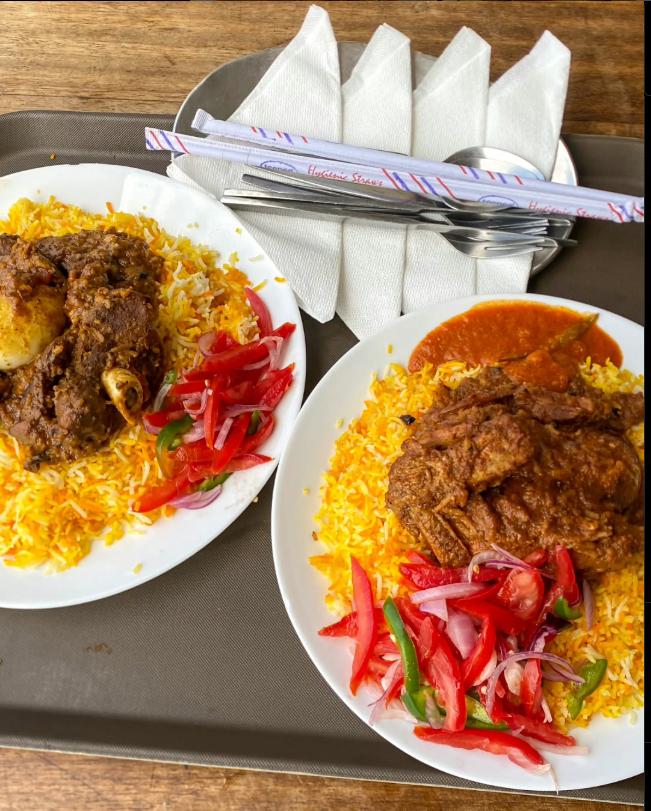
Mbili za wali wa rangi ya njano na nyeupe. Kila mmoja akiona kipande kikubwa cha nyama ya kukaanga au ya mchuzi juu yake. Kando ya kila sahani kuna kachumbari safi iliyo na nyanya, vitunguu na pilipili ya kijani. Sahani hizo zimewekwa kwenye treja, treya ya kawa ya pamoja na seti ya vijiko. Visi na uma.